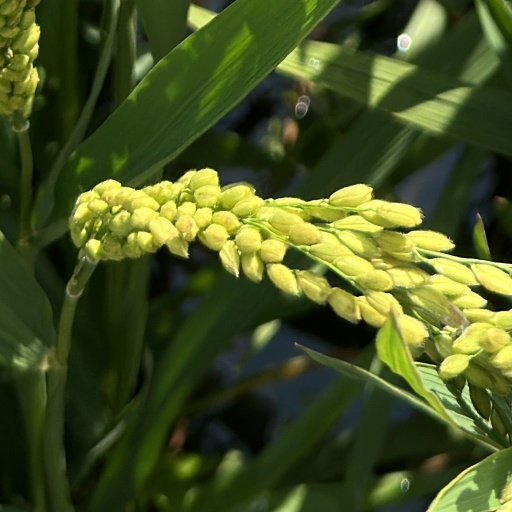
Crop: rice